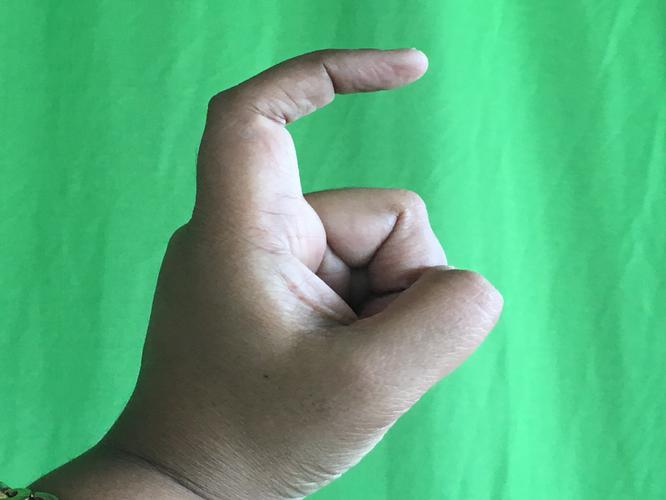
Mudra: Tamarachudam
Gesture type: single_hand